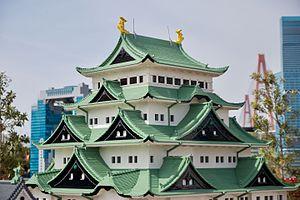
Legoland Japan est un parc à thème situé à Nagoya, au Japon. Il a ouvert ses portes le 1ᵉʳ avril 2017. C'est le premier parc d'attractions Legoland au Japon, le deuxième en Asie après Legoland Malaisie et le huitième mondial.